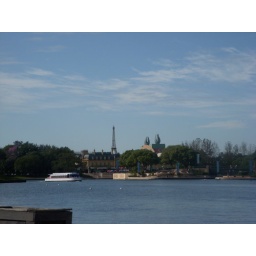
Riding the boat across the lake in EPCOT